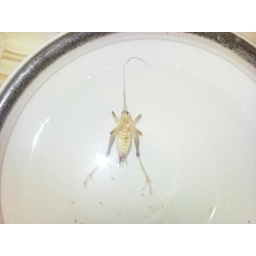
Bug in cat's water bowl